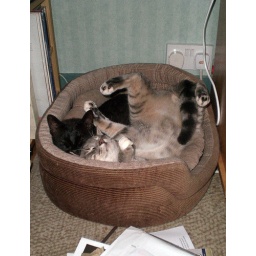
cats in their bed - silly Nimbus